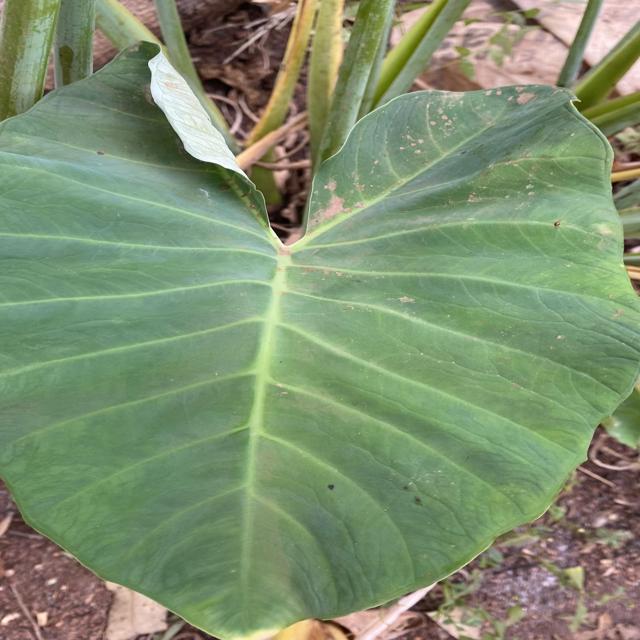
Label: Early_Blight